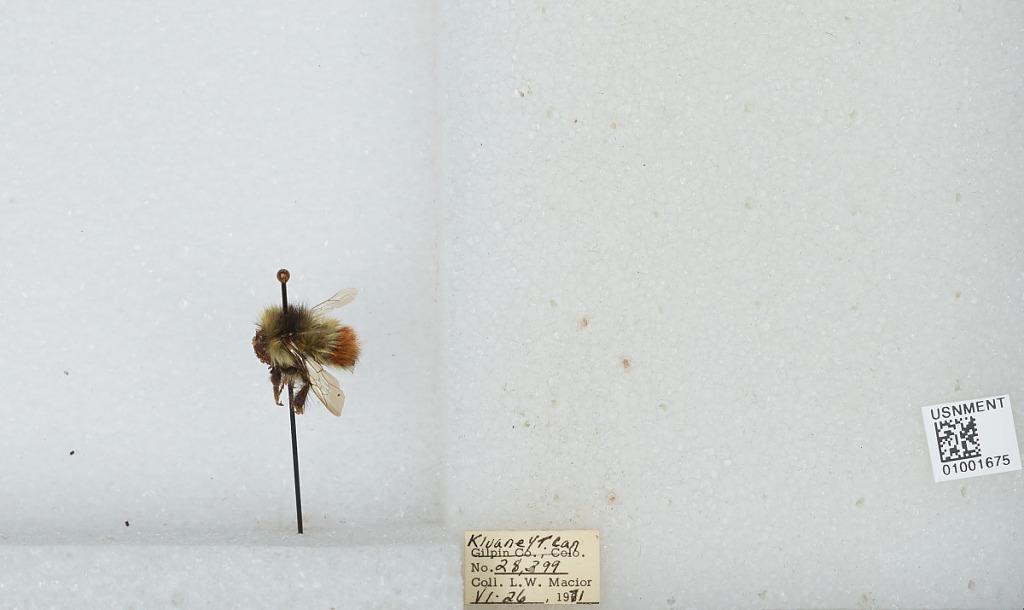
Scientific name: Bombus (Pyrobombus) flavifrons Cresson
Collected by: L. Macior
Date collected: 1971-6-26
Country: Canada
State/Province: Yukon Territory
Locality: Kluane
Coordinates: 60.75, -139.5